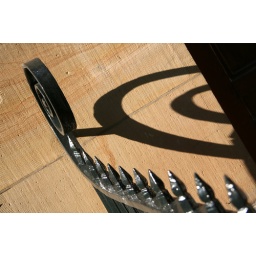
Shadow of a wrought iron fence attached to the sandstone front of a house on the Lange Voorhout in The Hague, Netherlands.